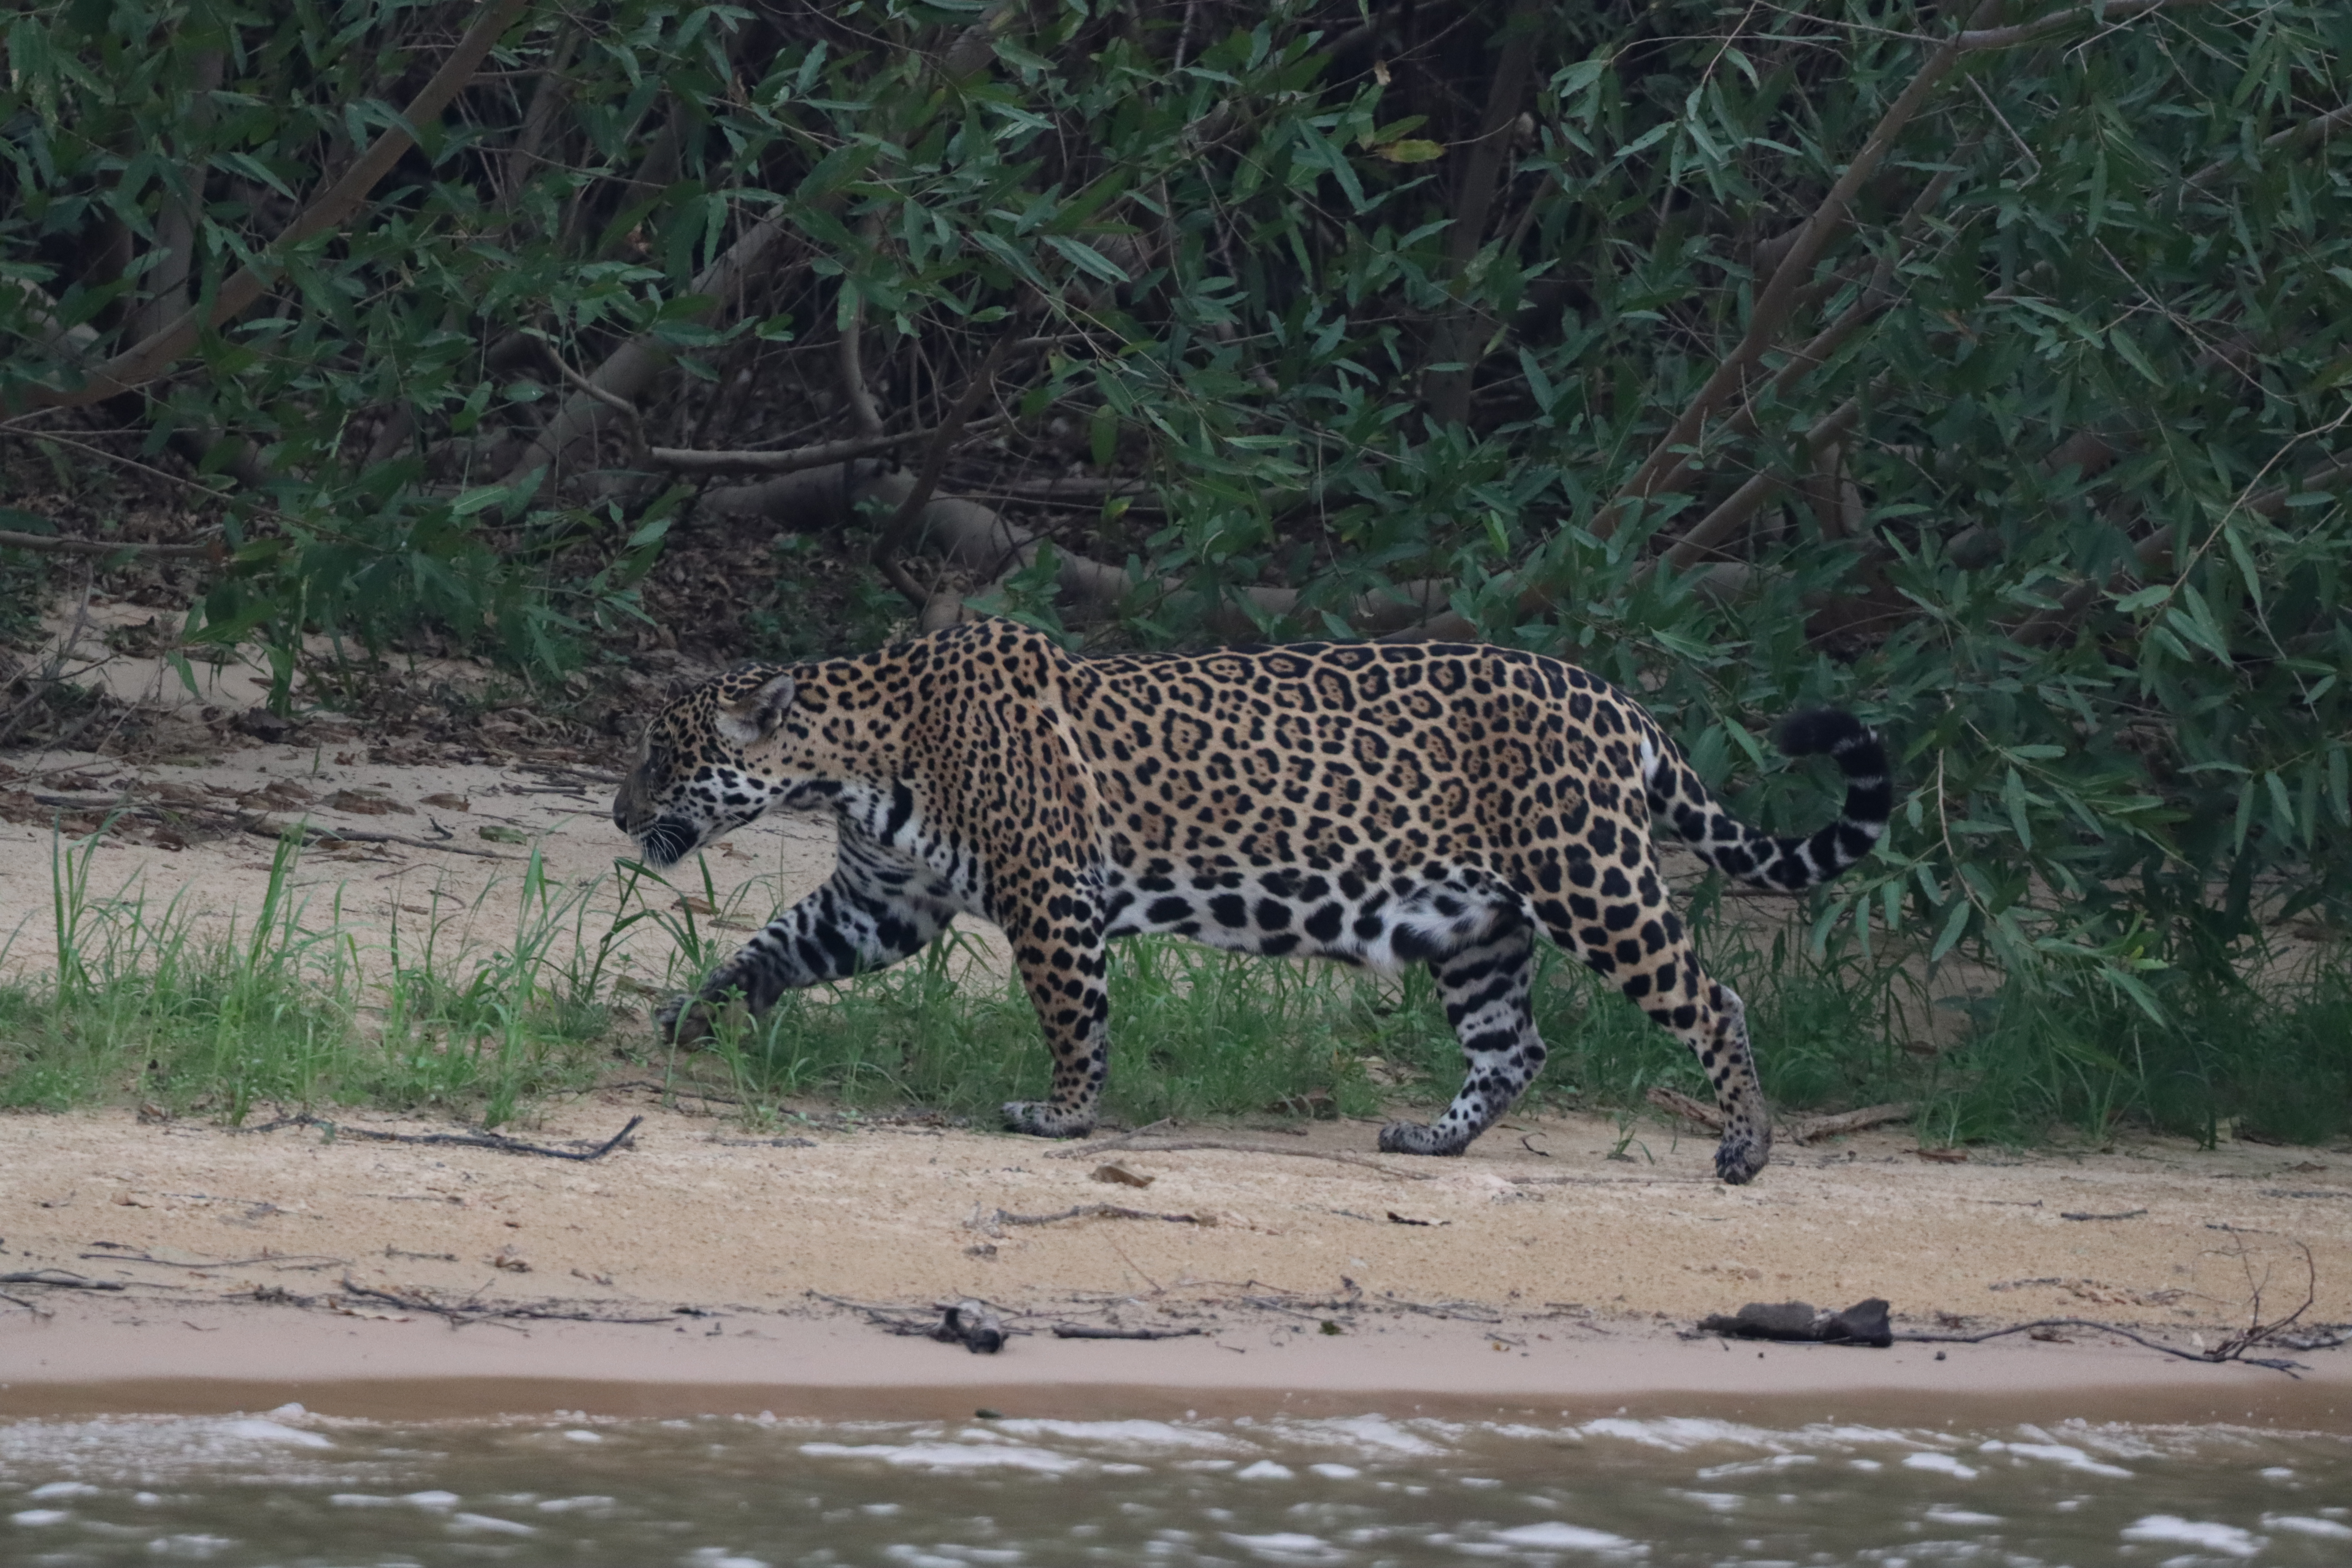
Jaguar: Pixana